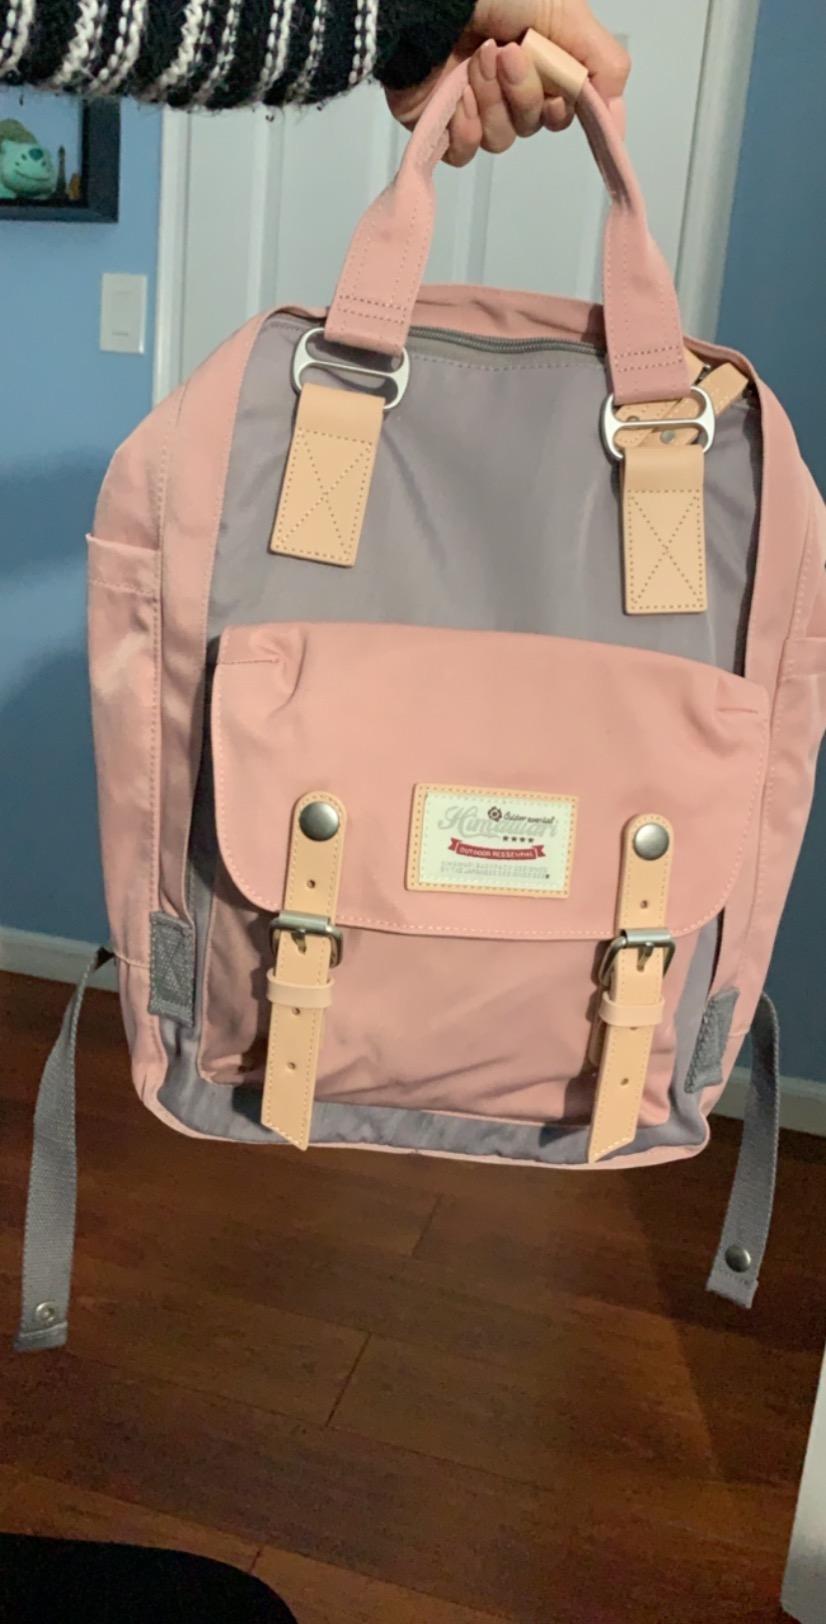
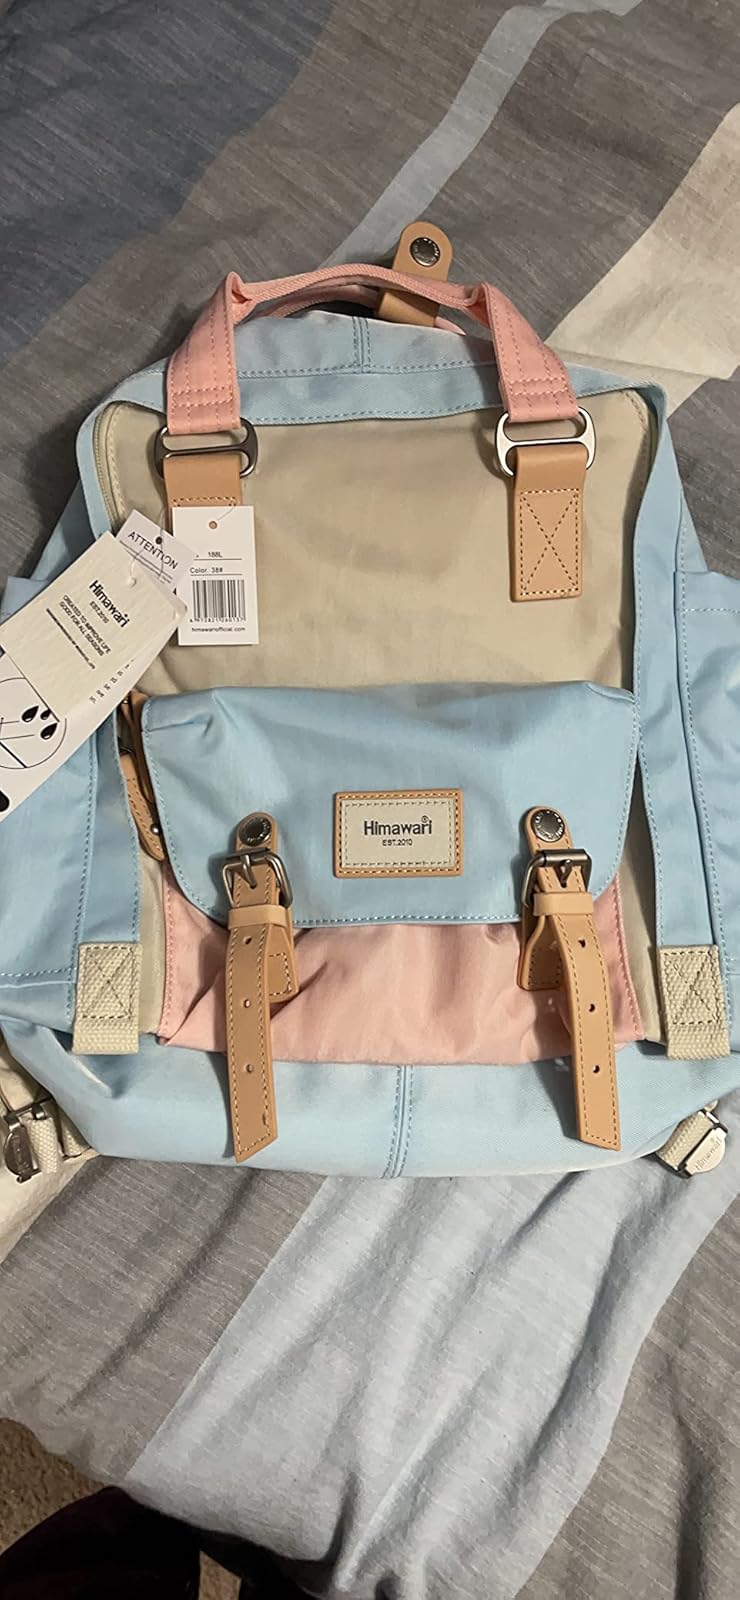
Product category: bag
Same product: no